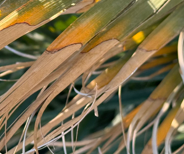
Label: Potassium Deficiency